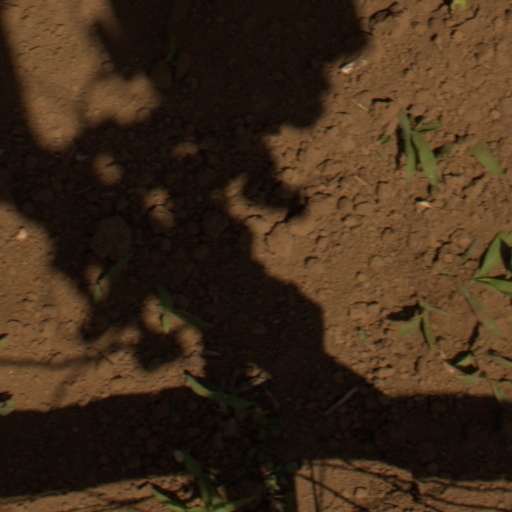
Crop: Jerusalem artichoke